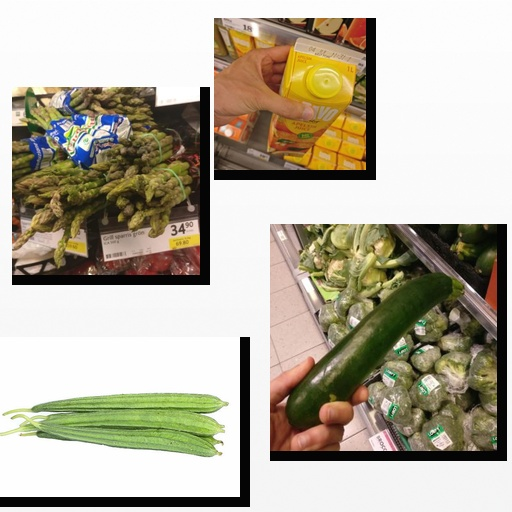
Food items: orange_juice, asparagus, ridge_gourd, zucchini